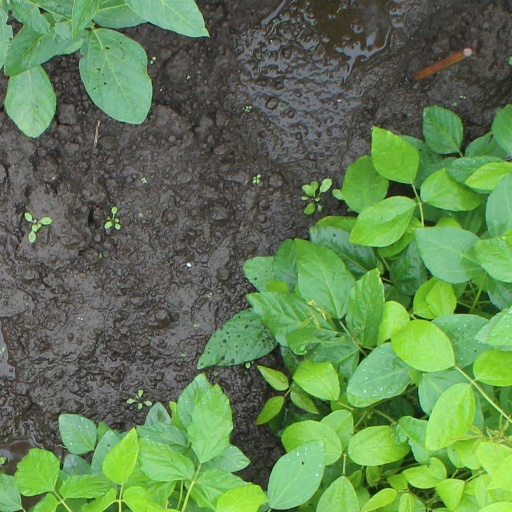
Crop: soybean